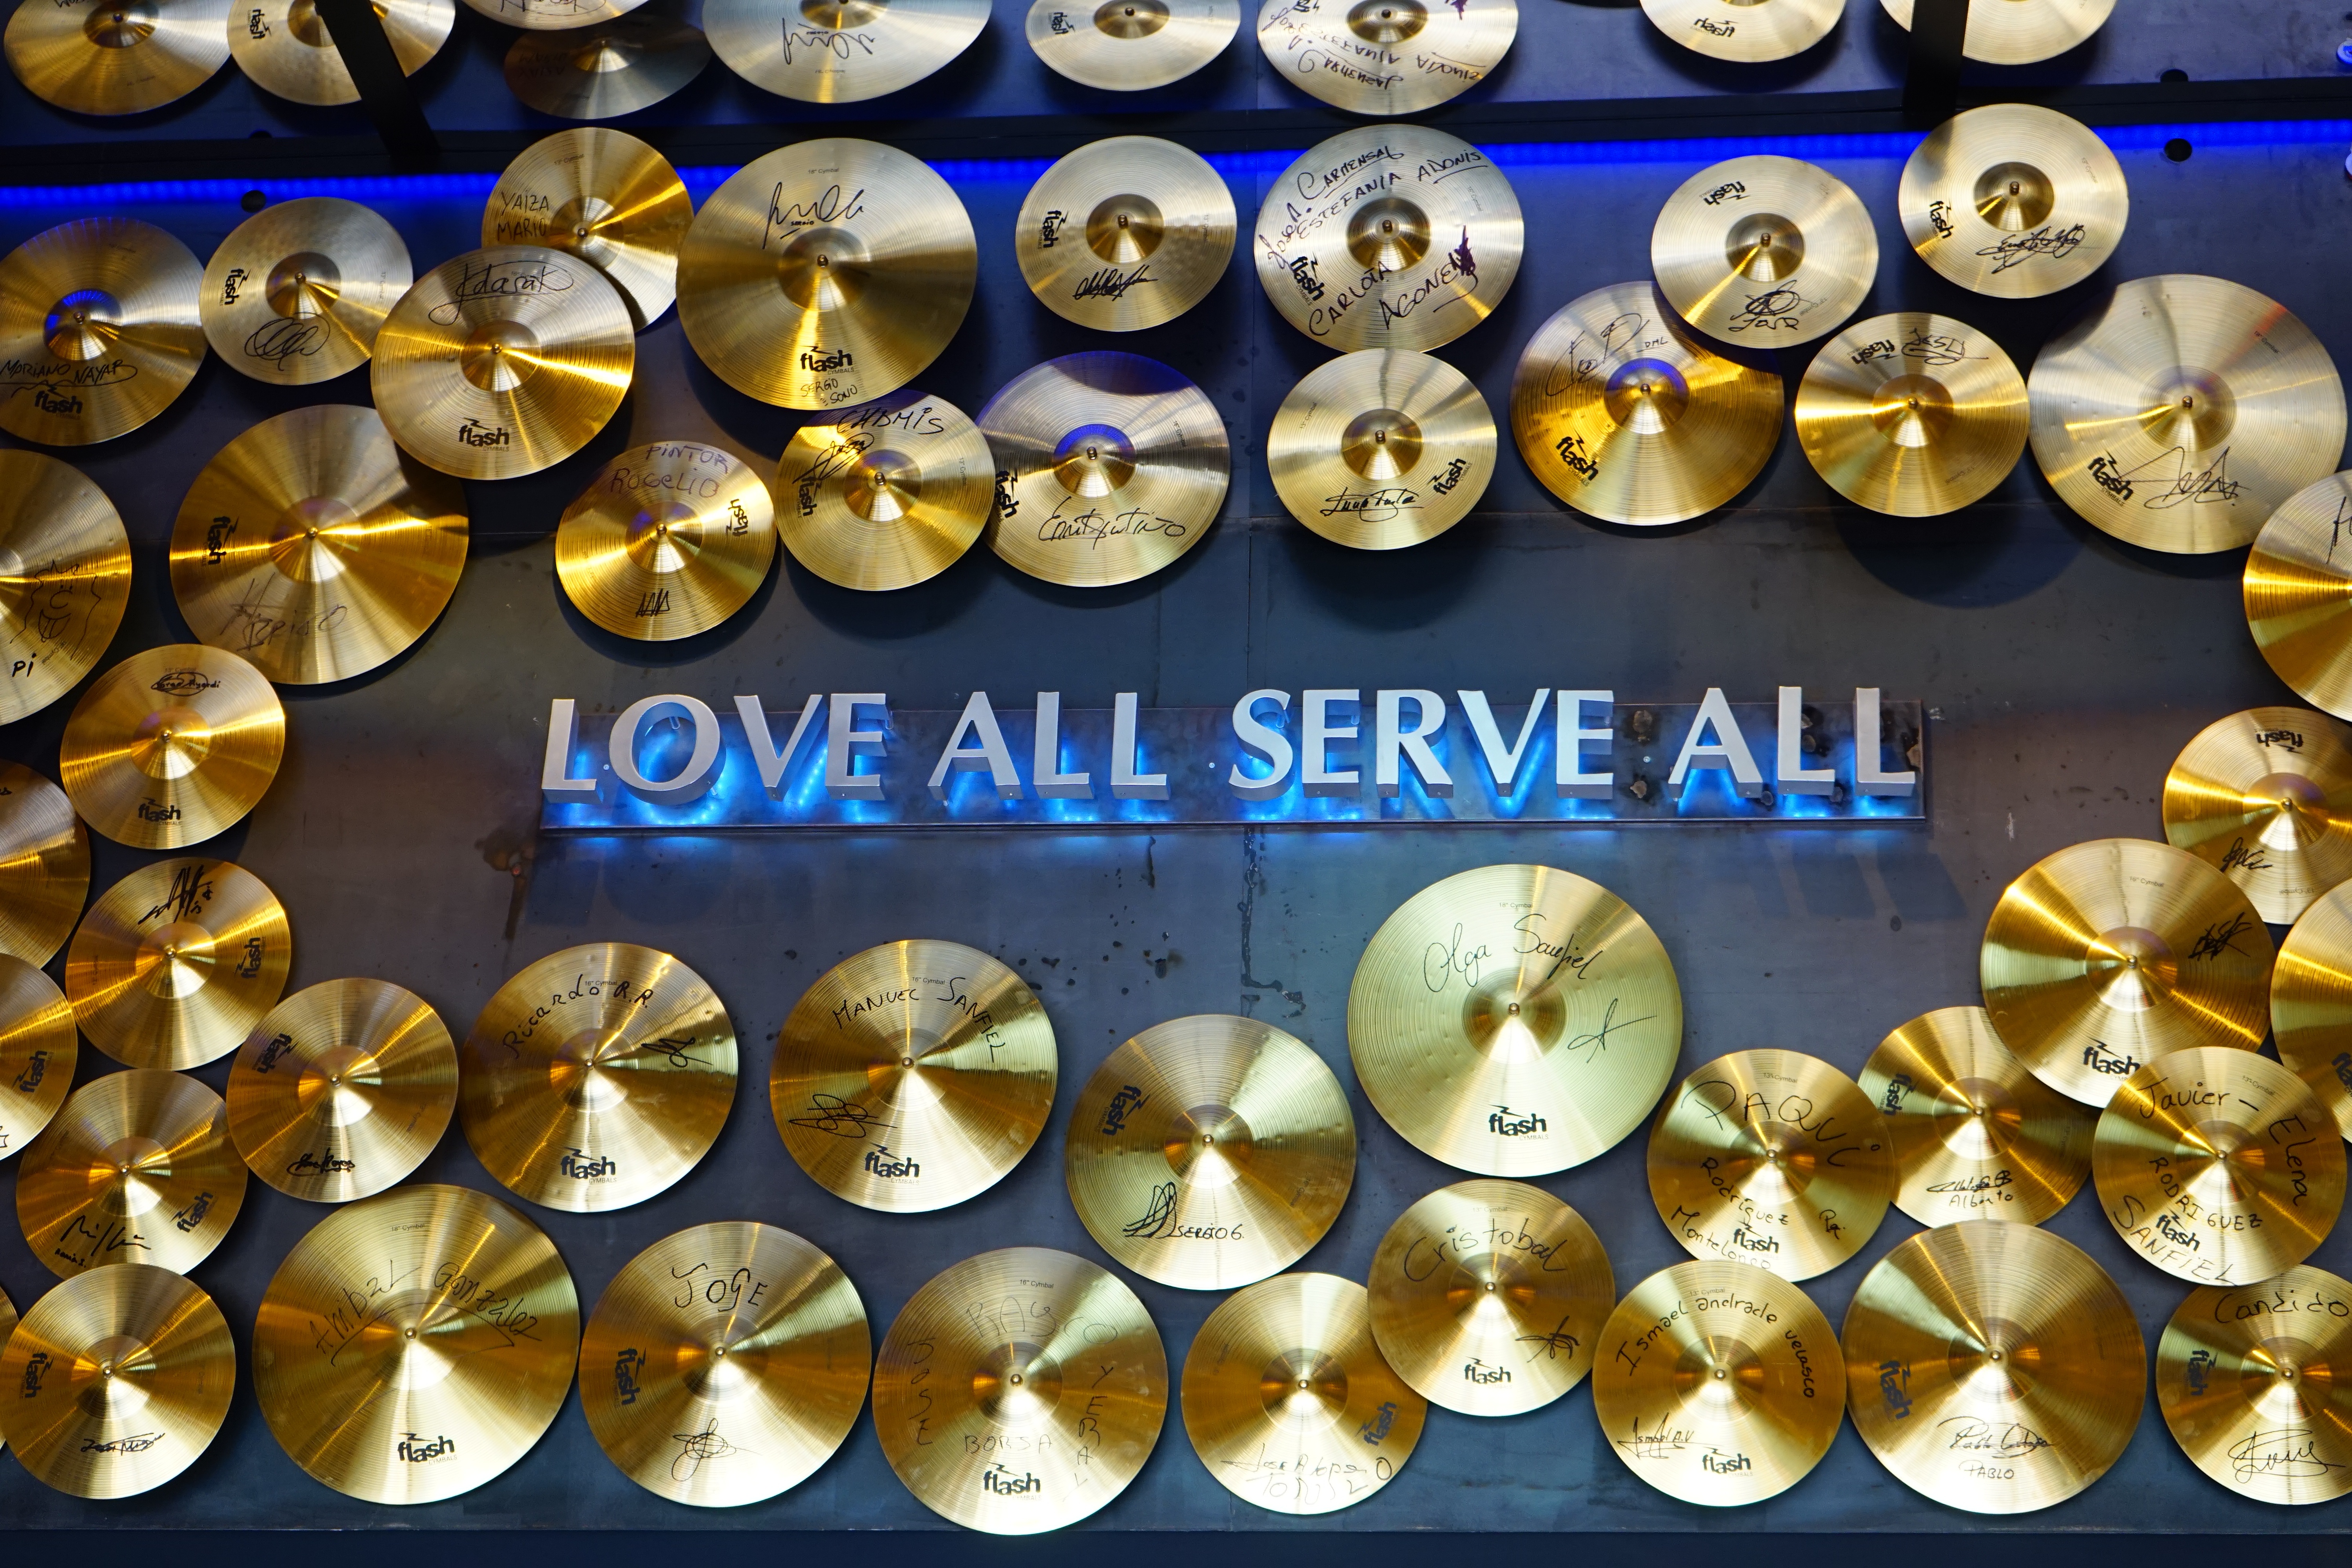
golden, metal, money, jewellery, art, gold, records, tenerife, hard rock cafe, signed, playa de las americas, gold record